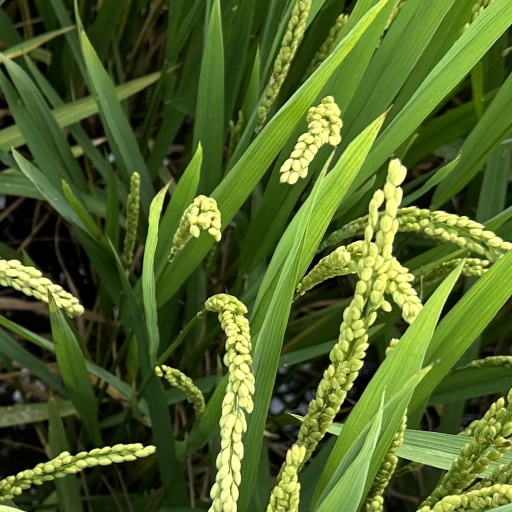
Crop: rice